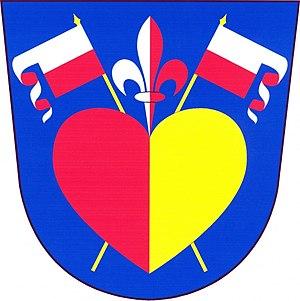
Hluboké Mašůvky est une commune du district de Znojmo, dans la région de Moravie-du-Sud, en République tchèque. Sa population s'élevait à 829 habitants en 2019.